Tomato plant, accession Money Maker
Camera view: tilt-top (135 deg); turntable rotation: 0 degrees
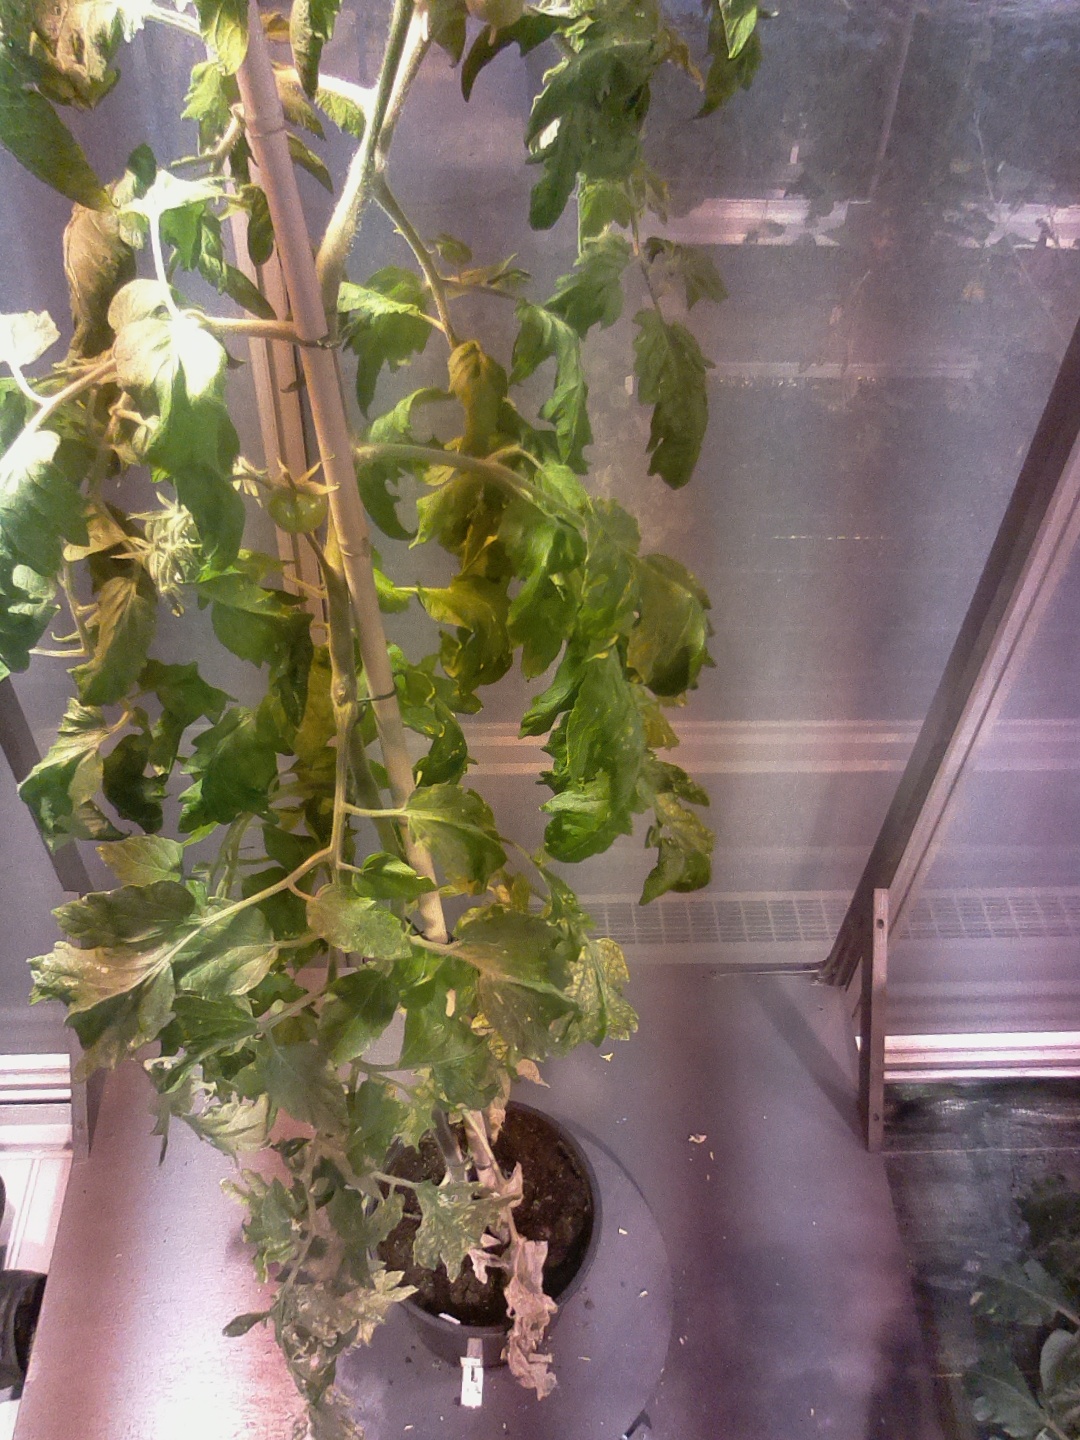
BBCH growth stage 71: 10%-20% of final fruit size